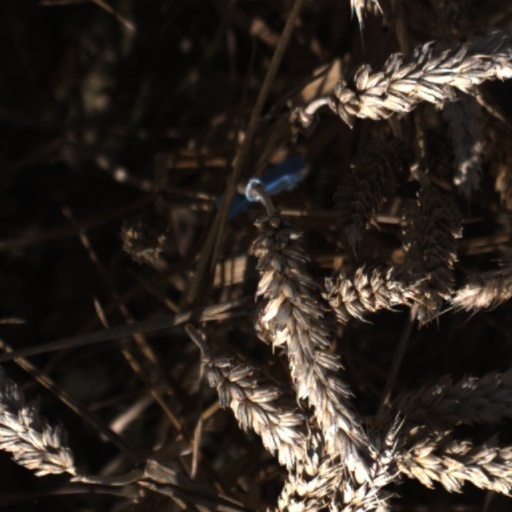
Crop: wheat